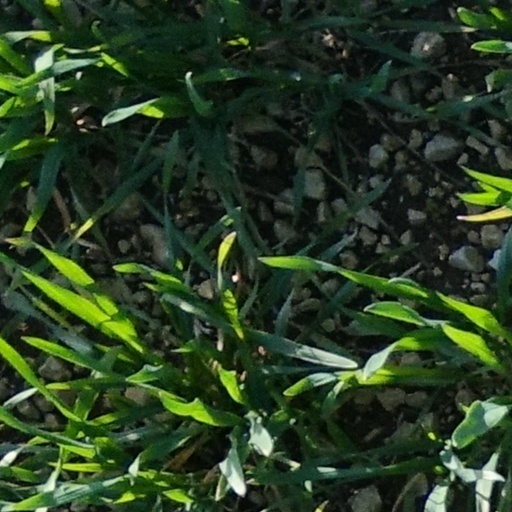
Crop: wheat